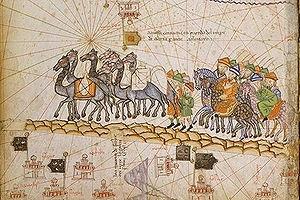
Caravane sur la Route de la soie.
Le Tibet, au cœur de l’Asie, est resté longtemps inconnu ou mal connu en Occident. Les premières traces de chrétiens au Tibet, sous l’empire tibétain, ne sont pas très nombreuses. Les premiers témoignages écrits d’Occidentaux datent du XIIIᵉ siècle avec Jean de Plan Carpin, Guillaume de Rubrouck ou Marco Polo bien qu'aucun d’eux ne soit entré dans ce territoire. Ces trois premiers observateurs représentaient la religion chrétienne, et plus particulièrement catholique.